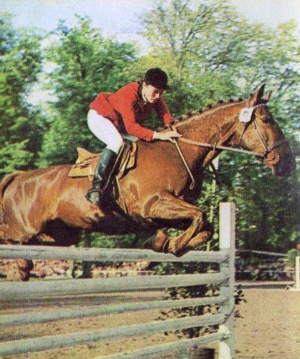
Janou Lefèbvre, née le 14 mai 1945 à Saïgon, est une cavalière française, médaillée à deux reprises aux Jeux olympiques.